Henri-Joseph Koumba Bididi

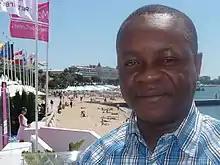
Henri-Joseph Koumba Bididi at the Cannes Film Festival, May 2011

Henri-Joseph Koumba Bididi (Arabic: هنري جوزيف كومبا بيديدي; born 15 July 1957), is a Gabonese director, screenwriter and producer. He has made several critically acclaimed films including the short "Le Singe Fou" (2008) and "Le Collier du Makoko" (2011).